Jamaica Military Band

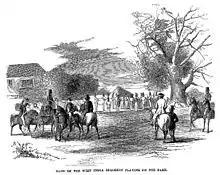
The Band of the West India Regiment playing in January 1861

Jamaican Military Band (JMB) is one of two military bands in the Jamaican Defence Forces, with the other being The Jamaica Regiment Band. The main task of the band is to play music at all national and military ceremonies. The band's repertoire includes mostly classical and marching music.